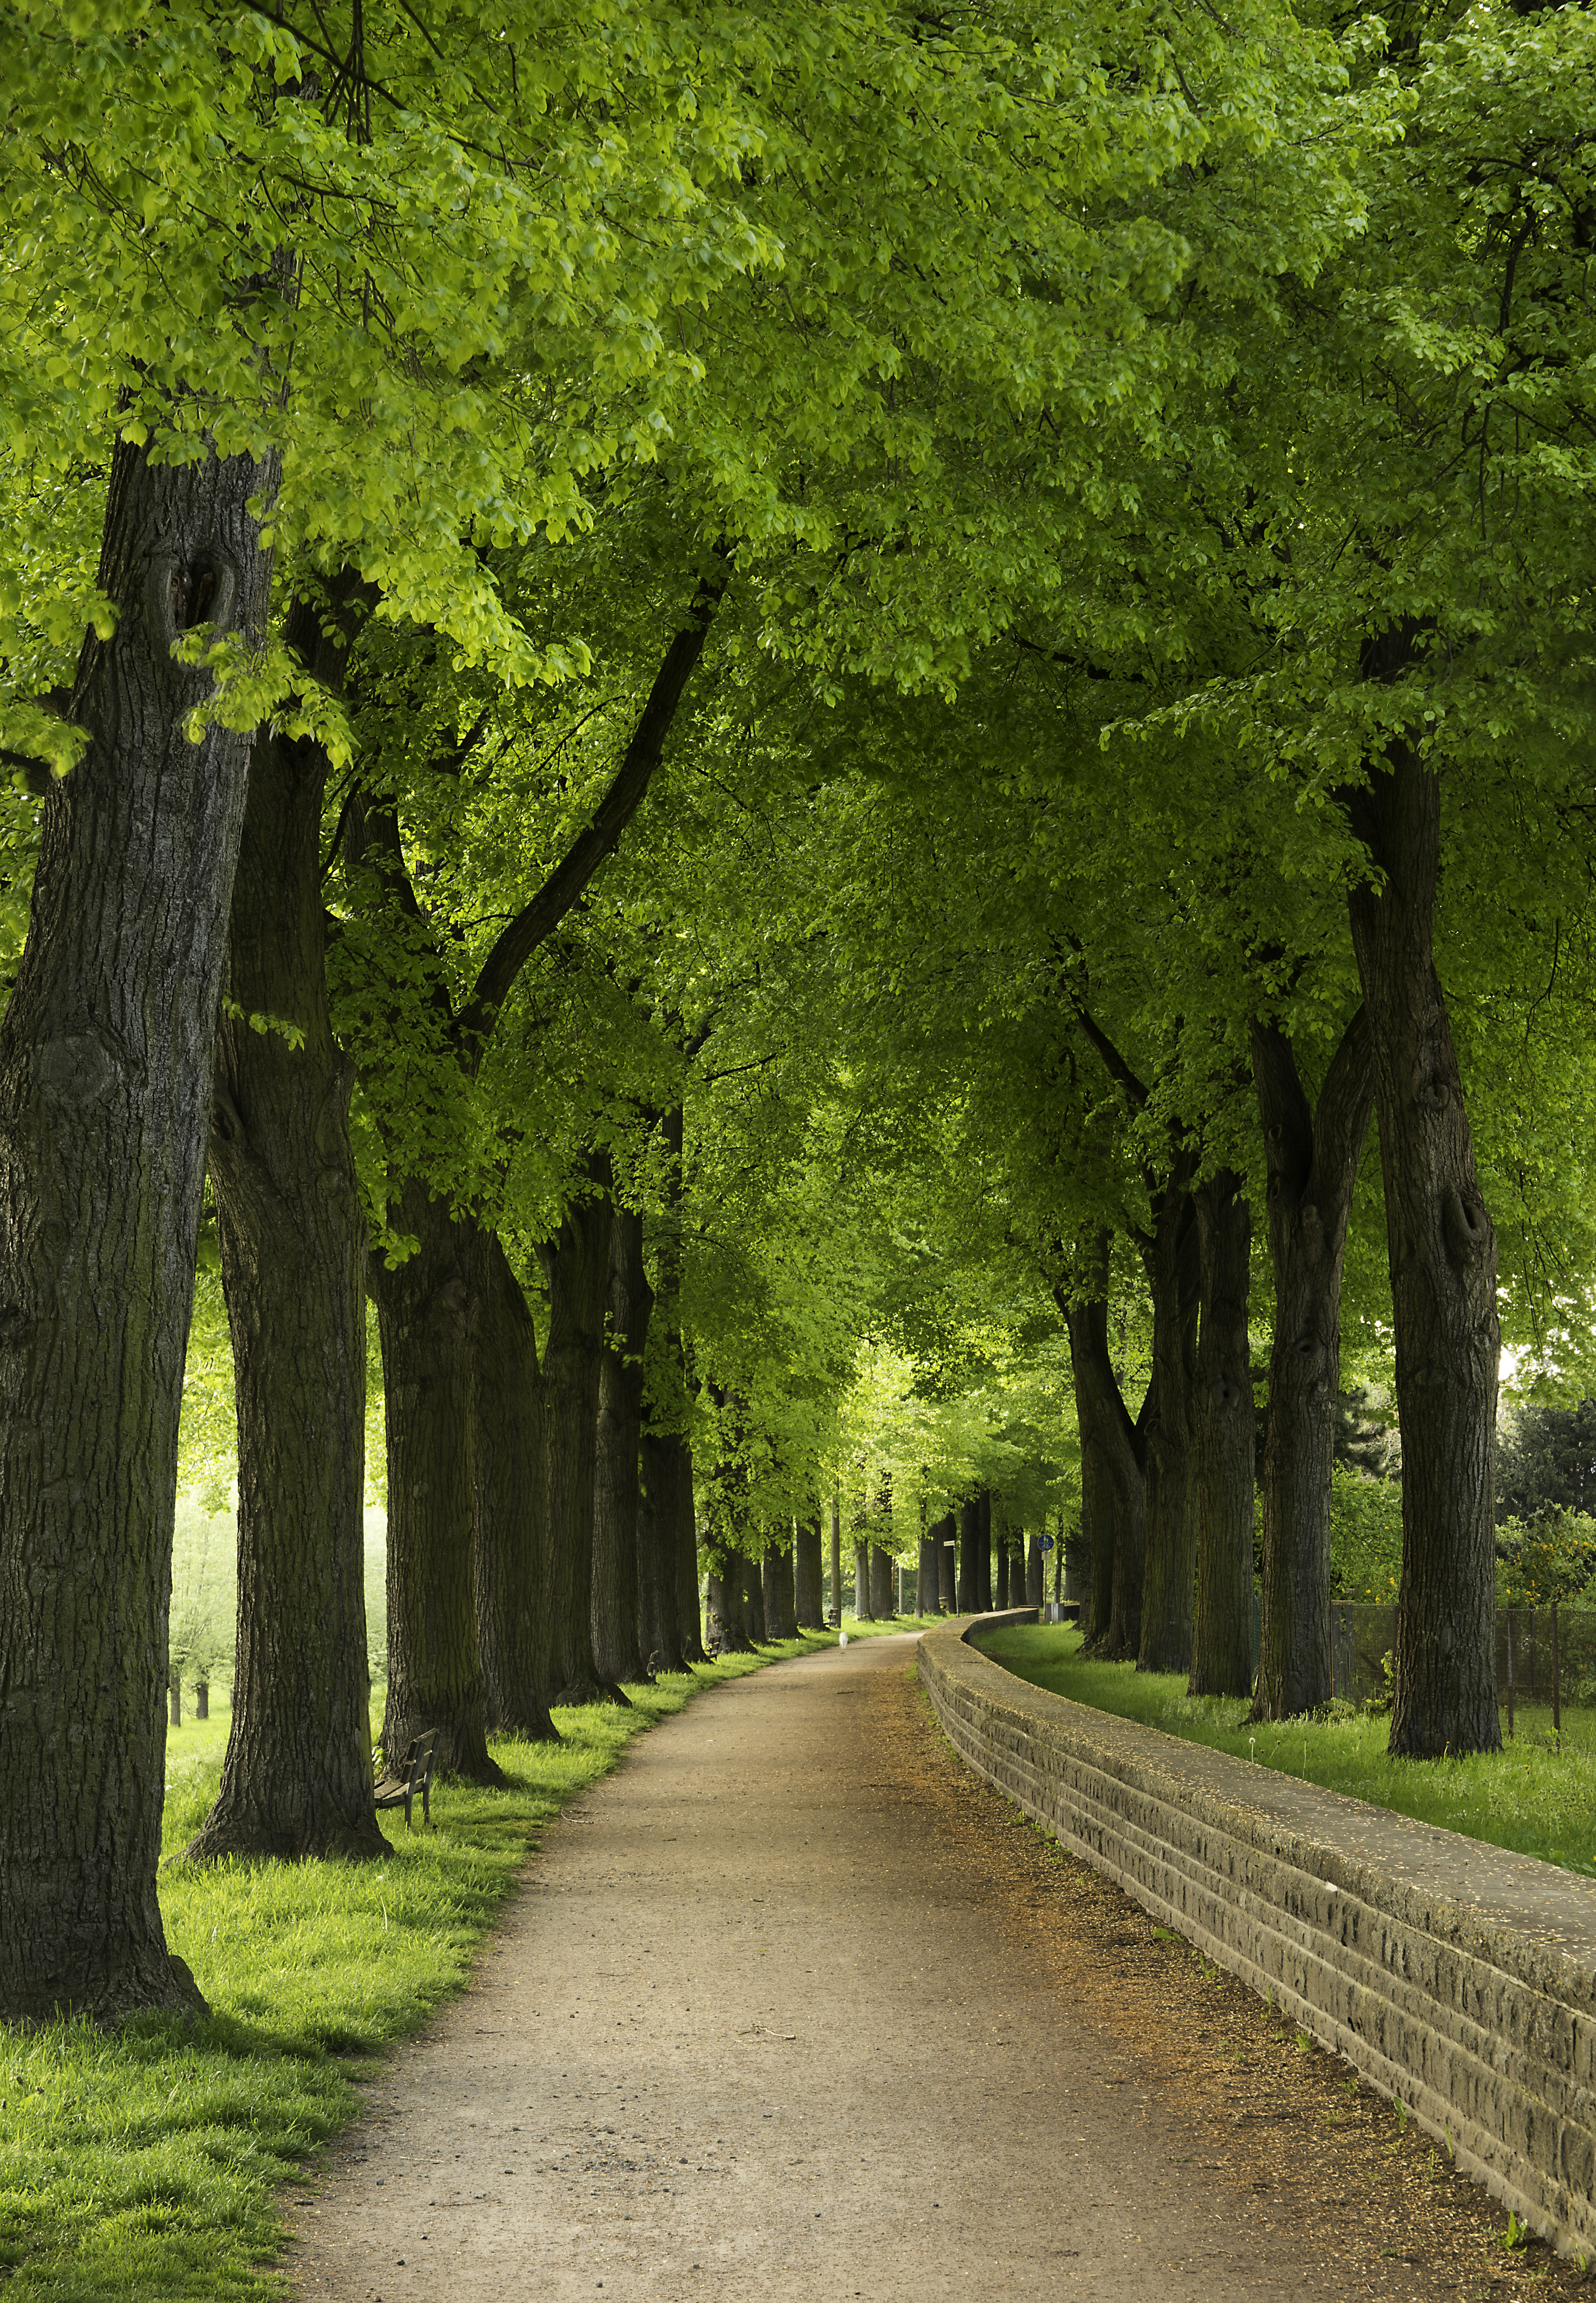
tree, nature, forest, path, grass, plant, road, sunlight, leaf, flower, tunnel, spring, green, autumn, season, trees, deciduous, koln, way, grove, woodland, bume, baum, deutz, rhein, rural area, maidenhair tree, woody plant